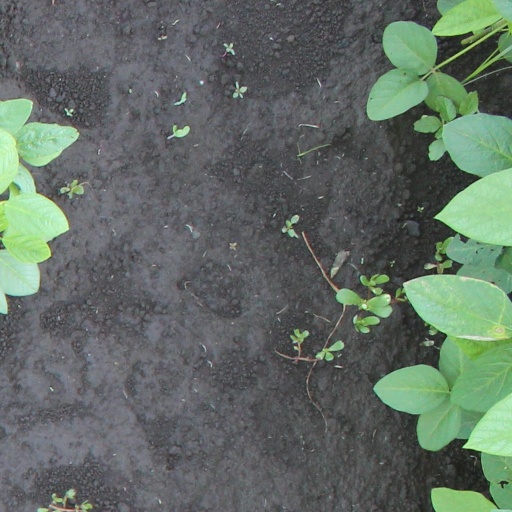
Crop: soybean